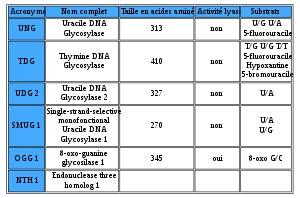
Les ADN glycosylase sont une famille d'enzymes de la famille des hydrolases qui hydrolysent la liaison N-glycosidique entre le désoxyribose et la base. Elles interviennent entre autres dans un des mécanismes de réparation de l'ADN, la réparation par excision de base, où elles clivent les bases modifiées par différents types de lésions chimiques. Elles ont été découvertes par Tomas Lindhal en 1975 lorsqu'il étudiait le processus particulier de réparation des uraciles dans l'ADN. Il a ainsi mis en évidence la première de ces enzymes à avoir été identifiée : l'uracile ADN-glycosylase.
La thymine ADN glycosylase ou G/T mismatch-specific thymine DNA glycosylase est une enzyme. Chez l'homme c'est une protéine monomérique de 410 acides aminés codés par 1 233 paires de bases sur le chromosome 12 locus 24.1. C’est une protéine qui agit à plusieurs niveaux de régulation mais qui n’a qu’une fonction catalytique : la réparation de l’ADN.